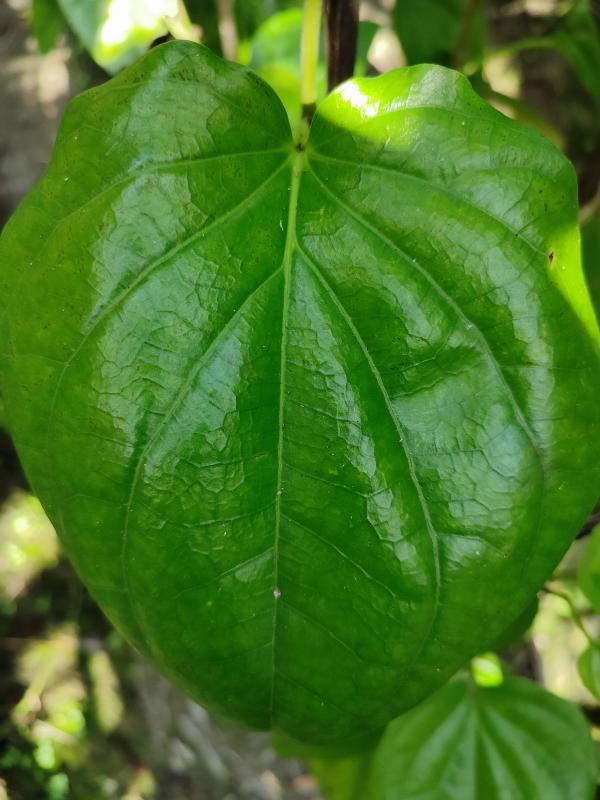
Label: Healthy_Leaf